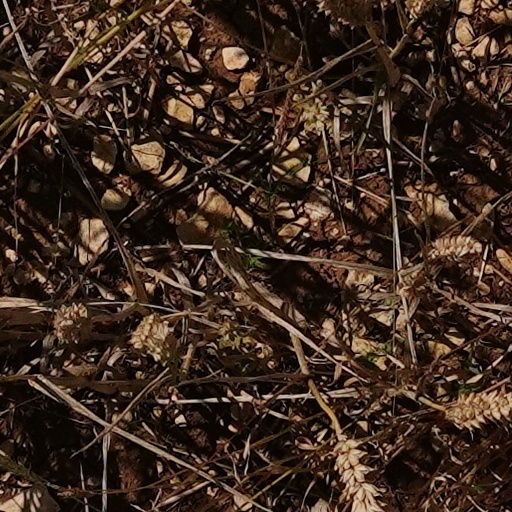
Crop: wheat